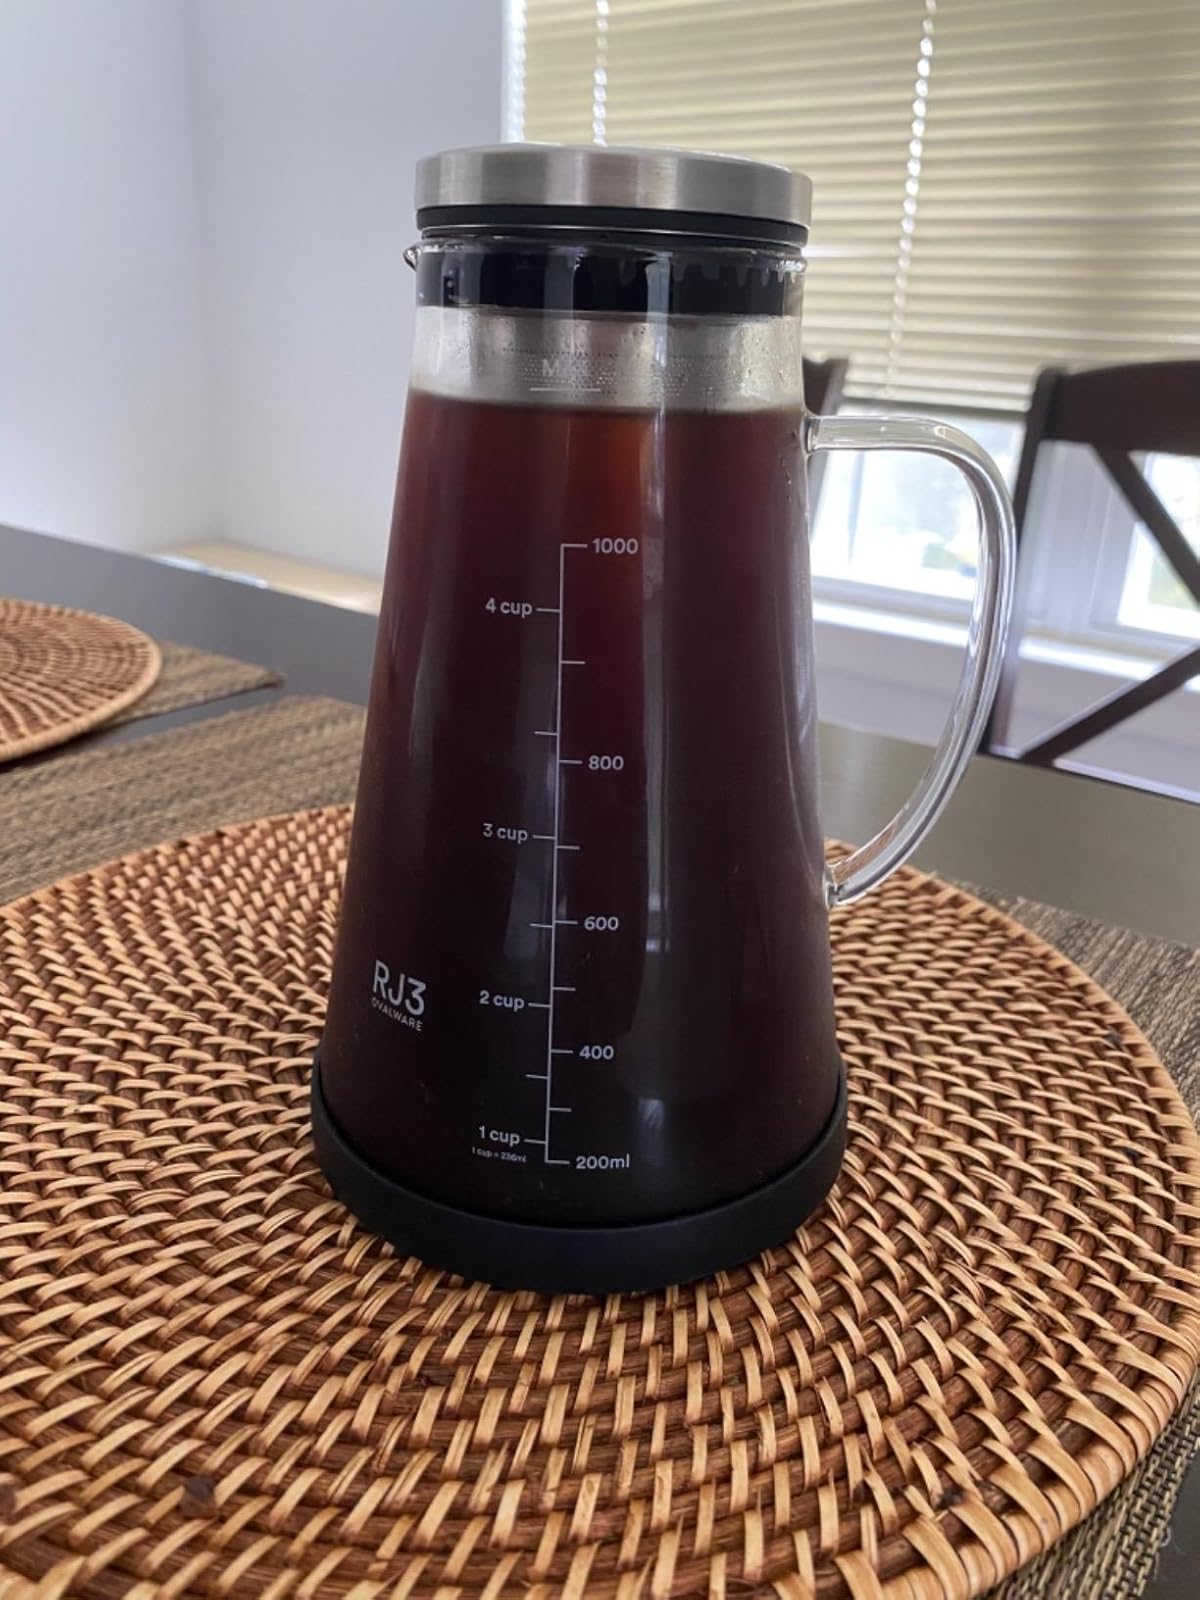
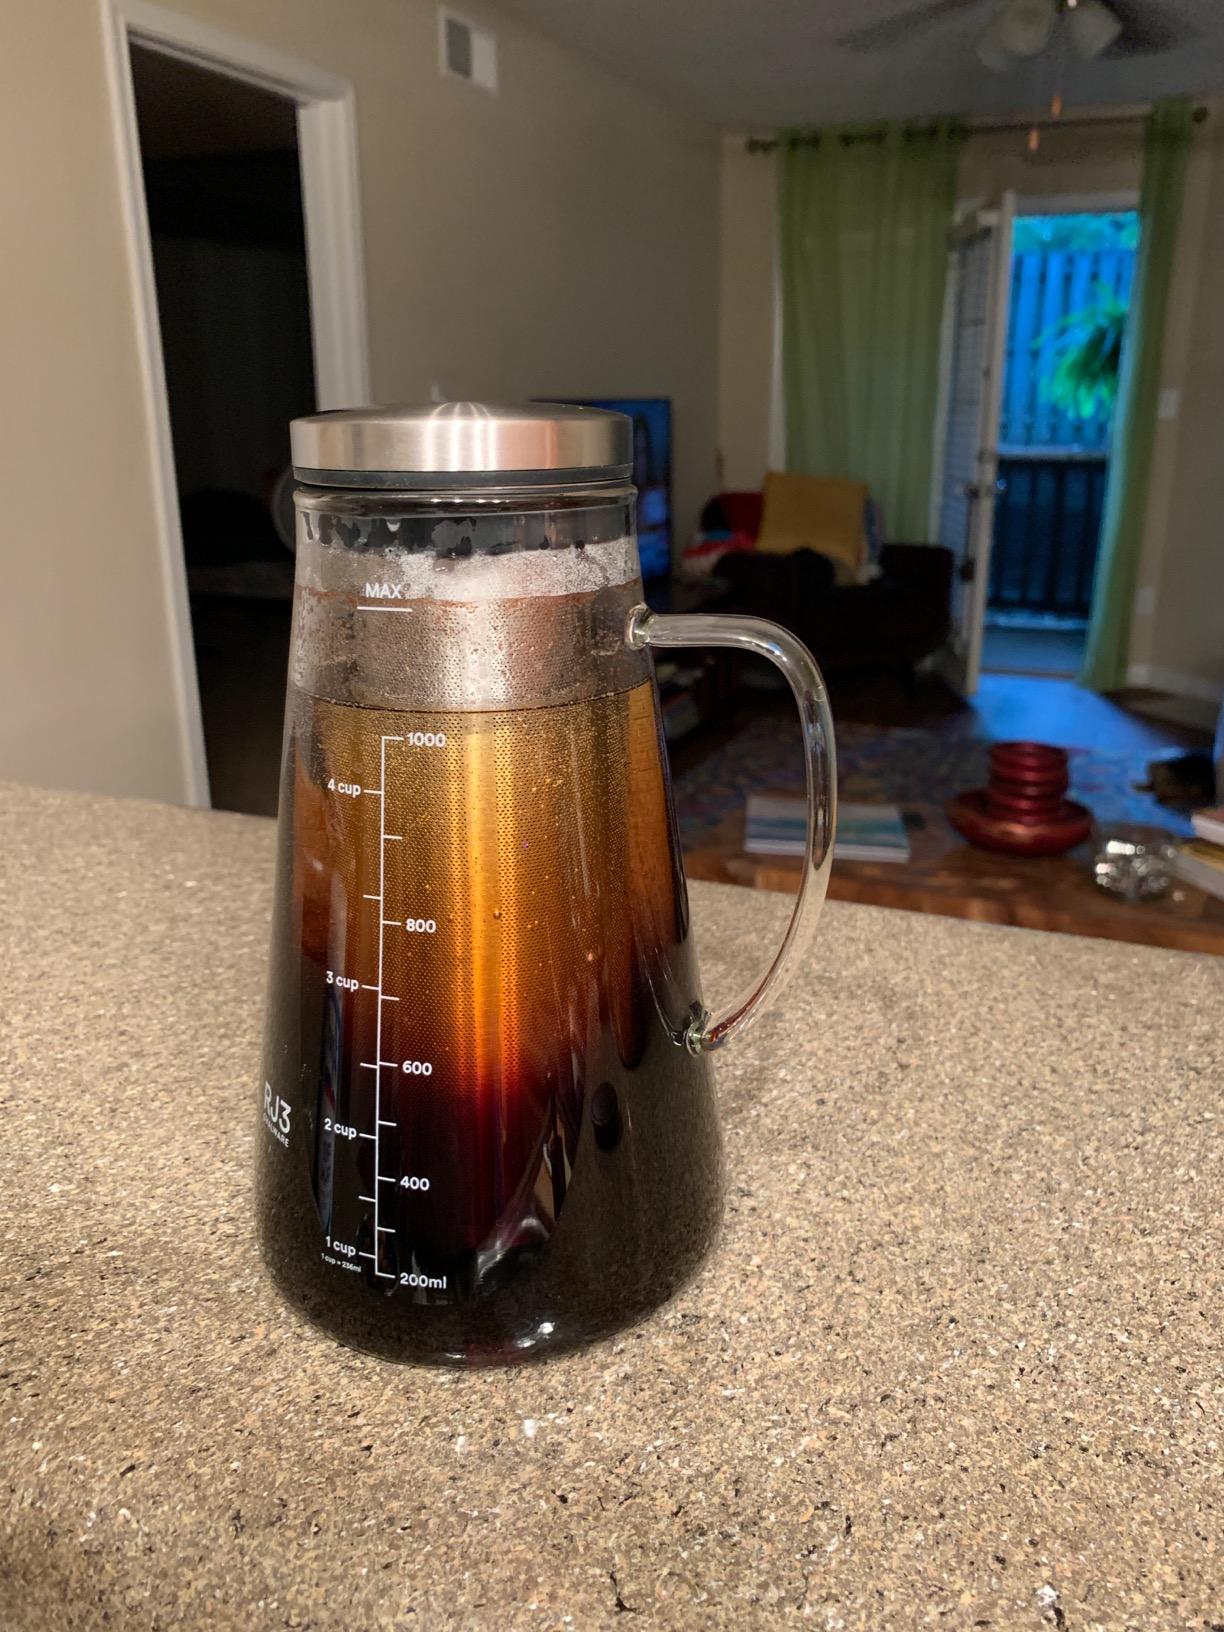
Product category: items_tea
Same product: yes